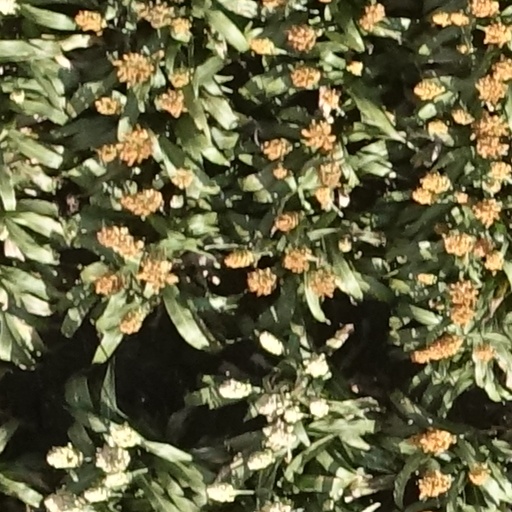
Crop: sorghum